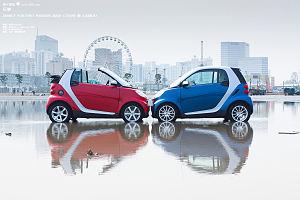
Smart est une marque automobile allemande spécialisée dans la manufacture de micro-voitures citadines à deux places et créée en 1994 sous l'impulsion du groupe horloger suisse Swatch en collaboration avec le constructeur allemand Mercedes-Benz. Fondée en Suisse en 1994 sous le nom de Micro Compact Car AG, l'entreprise opère de 2002 à 2006 sous le nom smart GmbH, puis est entièrement reprise et incorporée dans la division Mercedes-Benz du groupe allemand Daimler AG.